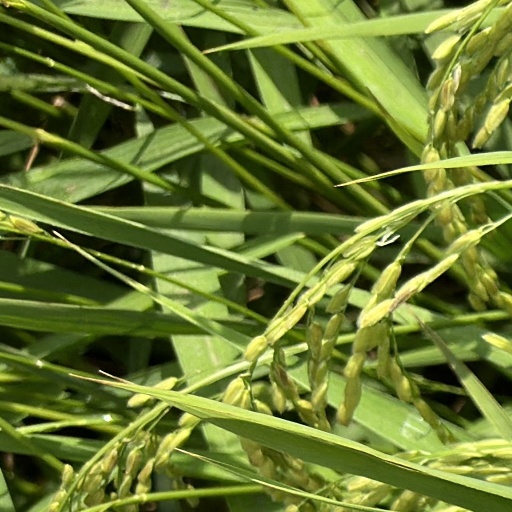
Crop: rice